Dost Mohammad of Bhopal

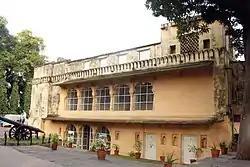
Kamlapati Mahal in Bhopal

Nizam Shah was poisoned to death by his nephew Alam Shah (also known as Chain Shah), the raja of Chainpur-Bari, who wanted to marry Kamlapati. Kamlapati offered Dost Mohammad Khan a hundred thousand rupees to protect her honor and her kingdom and to avenge her husband's death. Khan accepted the offer, and Kamlapati tied a rakhi on his wrist (traditionally tied by a sister on her brother's hand). Khan led a joint army of Afghan and Gond soldiers to defeat and kill Alam Shah. The slain king's territory was annexed to Kamlapati's kingdom. The Rani did not have one hundred thousand rupees, so she paid him half the sum and gave the village of Bhopal in lieu of the remainder. Khan was also appointed the manager of Kamlapati's state, and virtually became a ruler of the small Gond kingdom. Khan remained loyal to the Rani and her son Nawal Shah till her death. Historians have debated the reason for Khan's loyalty: some say he was enchanted with Kamlapati's charm and beauty; others think that he believed in keeping his word to women (he had been loyal to the Rani of Mangalgarh till her death as well). In "Annals and antiquities of Rajasthan", James Tod mentions a folk story that describes how the "Queen of Ganore" killed Khan with a poison dress, when he asked her to marry him.